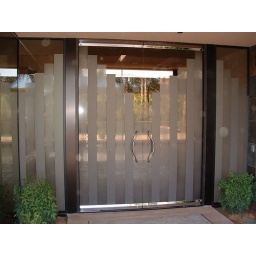
Towers, custom designed, etched carved glass frameless entry door by Sans Soucie Art Glass.